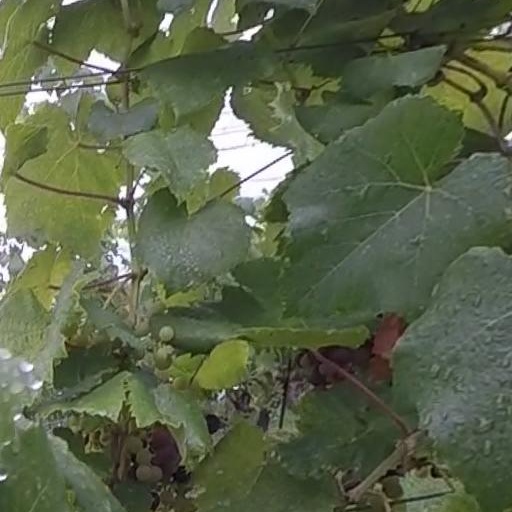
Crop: grape